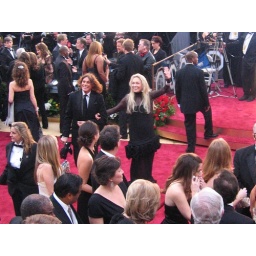
While possibly not clear here, in person you can see her plastic surgery from miles away...